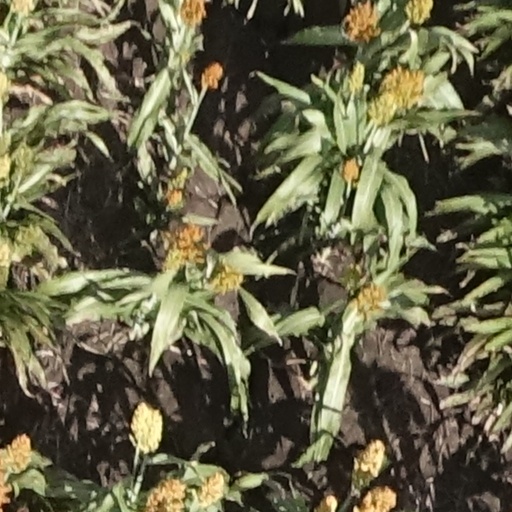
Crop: sorghum